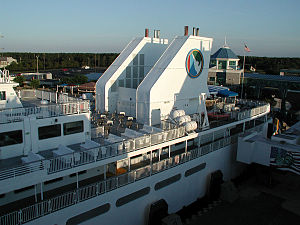
Delaware / Transport / Færger
Cape May–Lewes færge.
Delaware er en af de 50 delstater i USA og er en af Sydstaterne. Mod syd og vest ligger Maryland, mod nord Pennsylvania og mod øst ligger New Jersey og Atlanterhavet. Staten har sit navn fra Thomas West, 3. Baron De La Warr, der var en engelsk adelsmand og Virginias første guvernør.